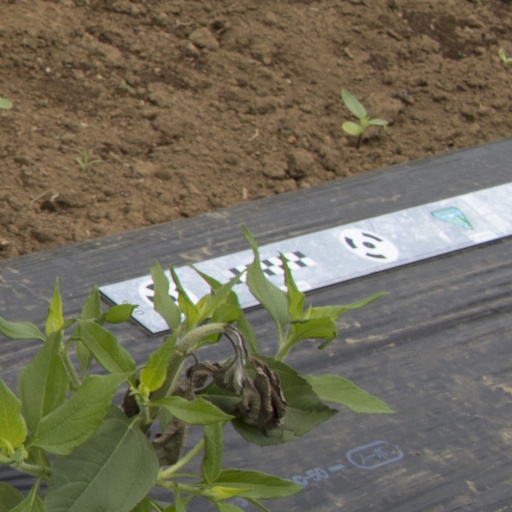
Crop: Jerusalem artichoke